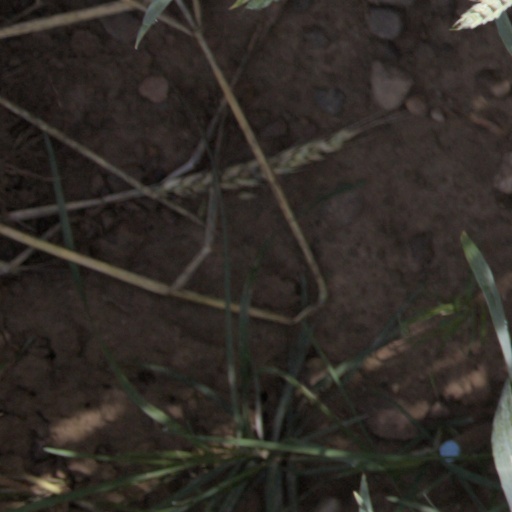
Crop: wheat